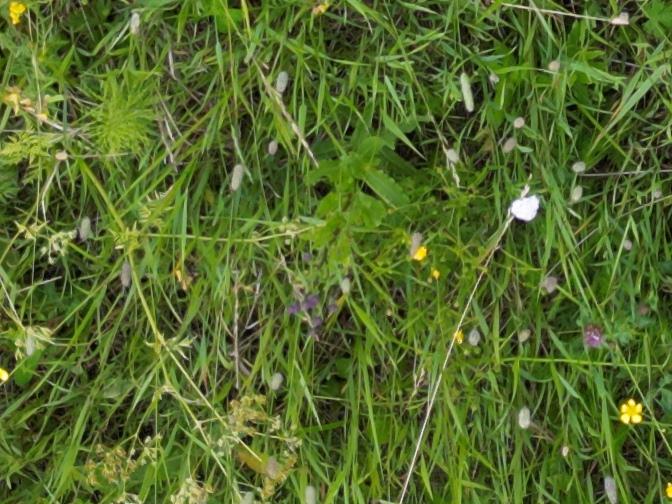
Flowers visible:  daisy flowers